Harzer Wandernadel

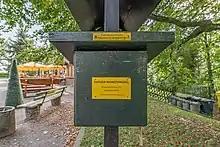
Josephshöhe checkpoint on the Harz Hikers network

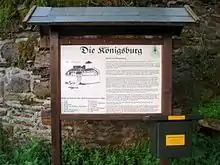
Checkpoint at the Königsburg

The Harzer Wandernadel is a system of hiking awards in the Harz mountains in central Germany. Hikers (or mountain bikers) can earn awards at different levels of challenge by walking to the various checkpoints in the network and stamping their passbooks to record the visit. With 222 checkpoints in three federal states and across five districts in the Harz and with membership in five figures, the system has gained a following Germany-wide.